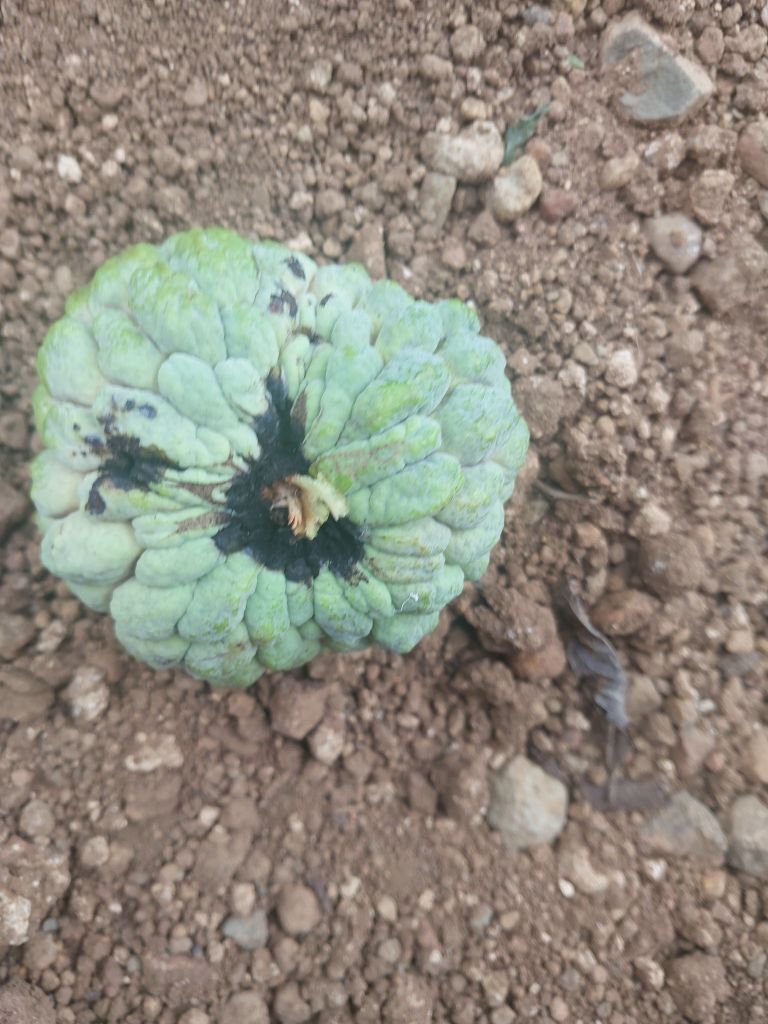
Disease label: Blank Canker